Tublatanka

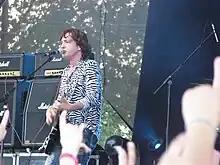
Maťo Ďurinda performing with Tublatanka in 2009

Tublatanka is a Slovak rock band formed in the autumn of 1982 in Bratislava, best known for the hits "Pravda víťazí" and "Dnes". The band's classic lineup consisted of Maťo Ďurinda, Palo Horváth, and Juraj "Ďuro" Černý, from 1982 to 1992. In 1992, Horváth left the band. Ďuro left the band in 1995 due to complications with drugs. Currently, the band consists of Ďurinda, Juraj Topor, and Peter Schlosser.